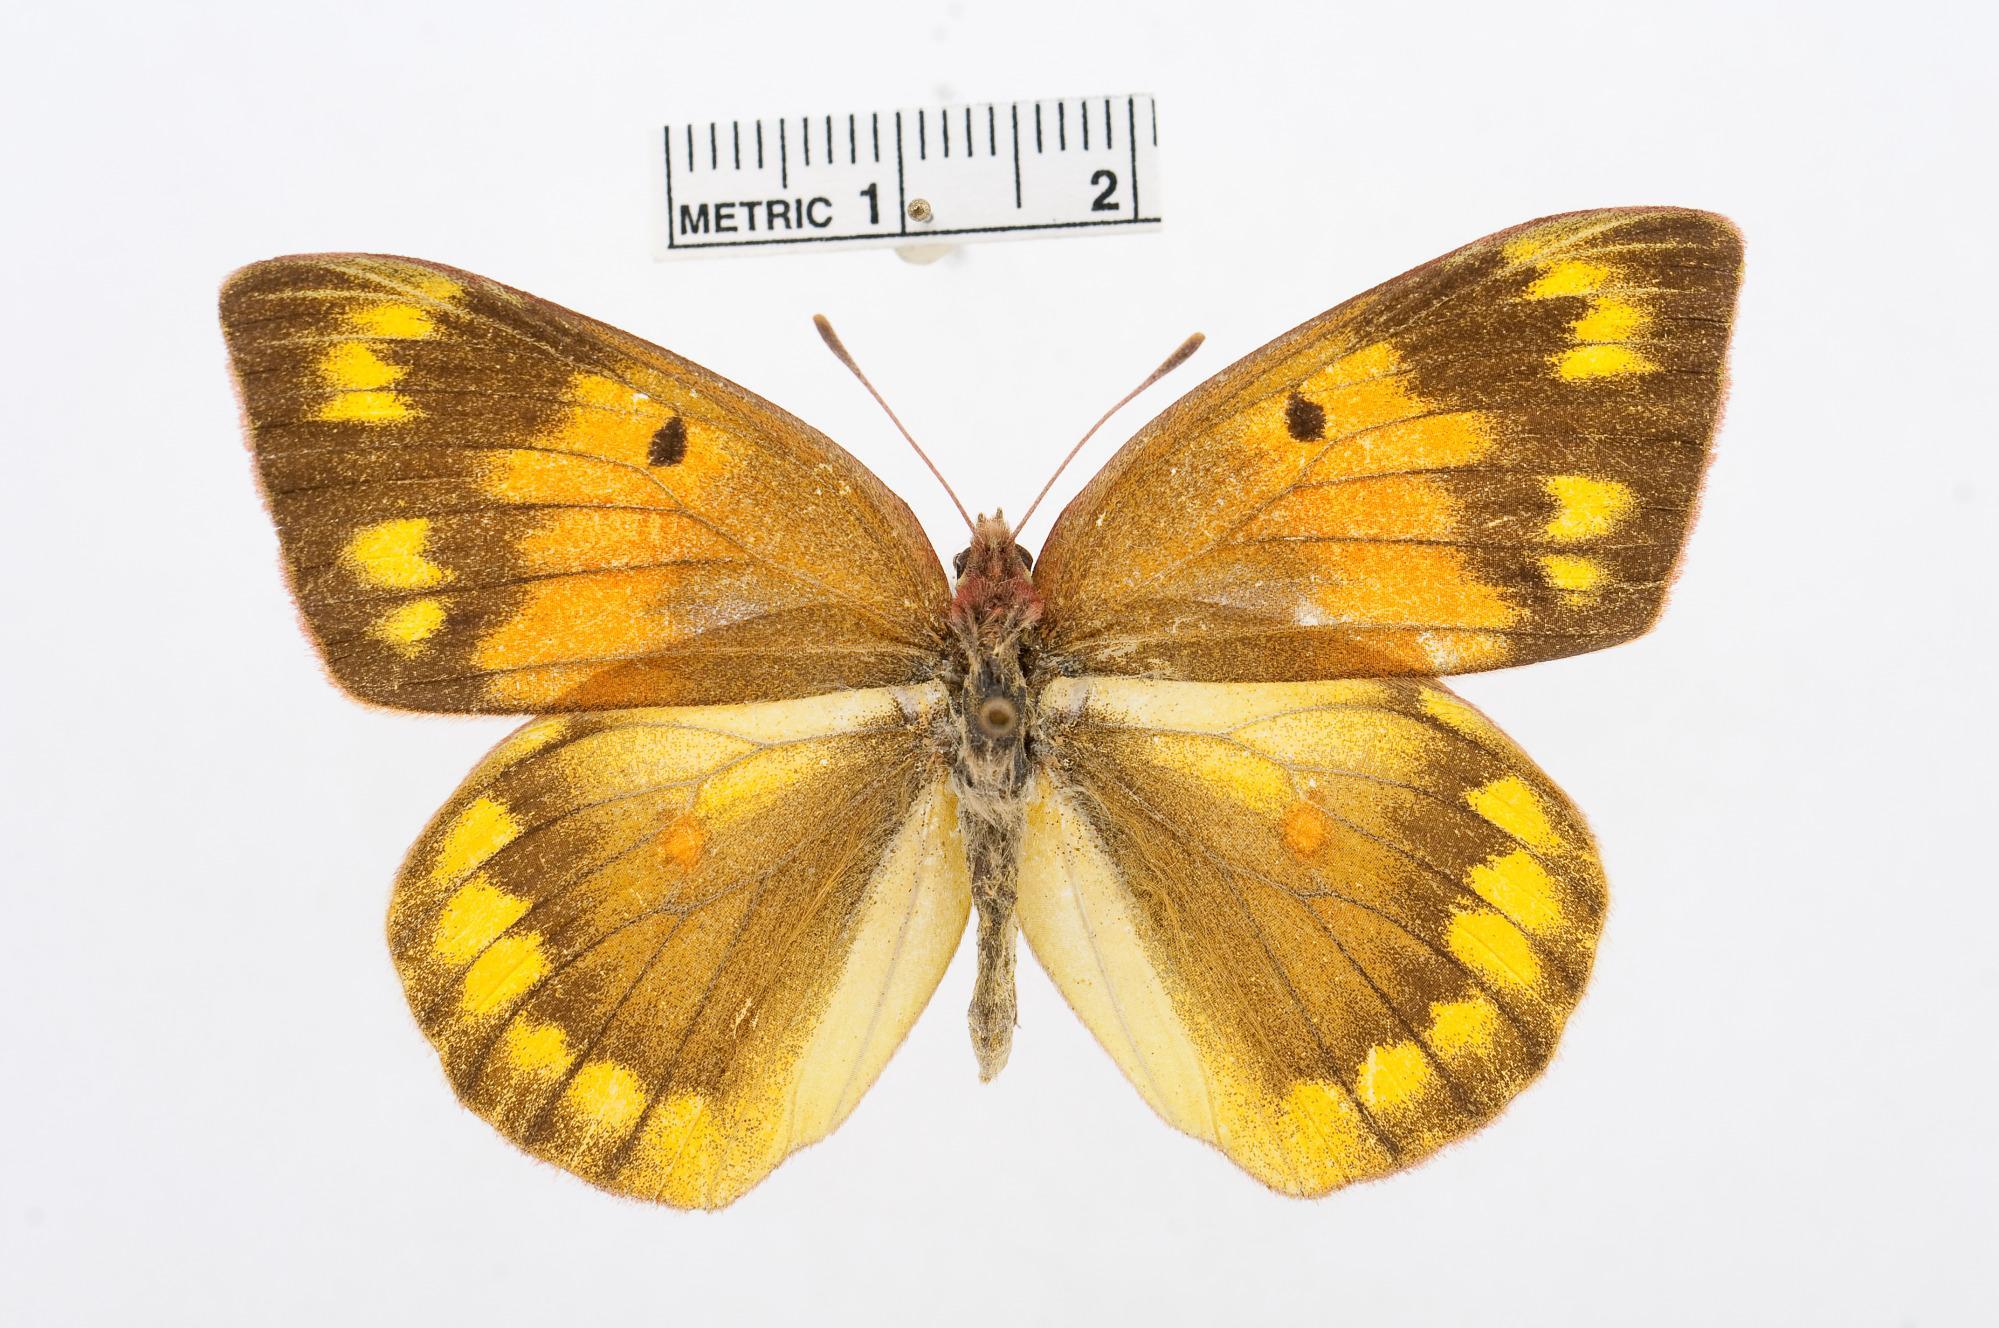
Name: Colias wiskotti
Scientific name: Colias wiskotti
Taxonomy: Animalia, Arthropoda, Hexapoda, Insecta, Lepidoptera, Pieridae, Coliadinae